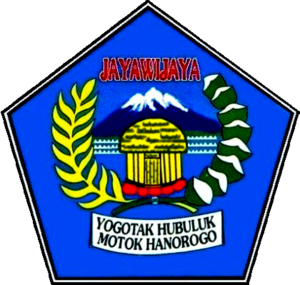
Le kabupaten de Jayawijaya, en indonésien Kabupaten Jayawijaya, est un kabupaten de la province de Papouasie en Indonésie. Composé de 39 kecamatan, la majeure partie de son territoire est situé dans les monts Maoke, à la frontière avec la Papouasie-Nouvelle-Guinée à l'est. Son chef-lieu, Wamena, est situé dans la vallée de Baliem.